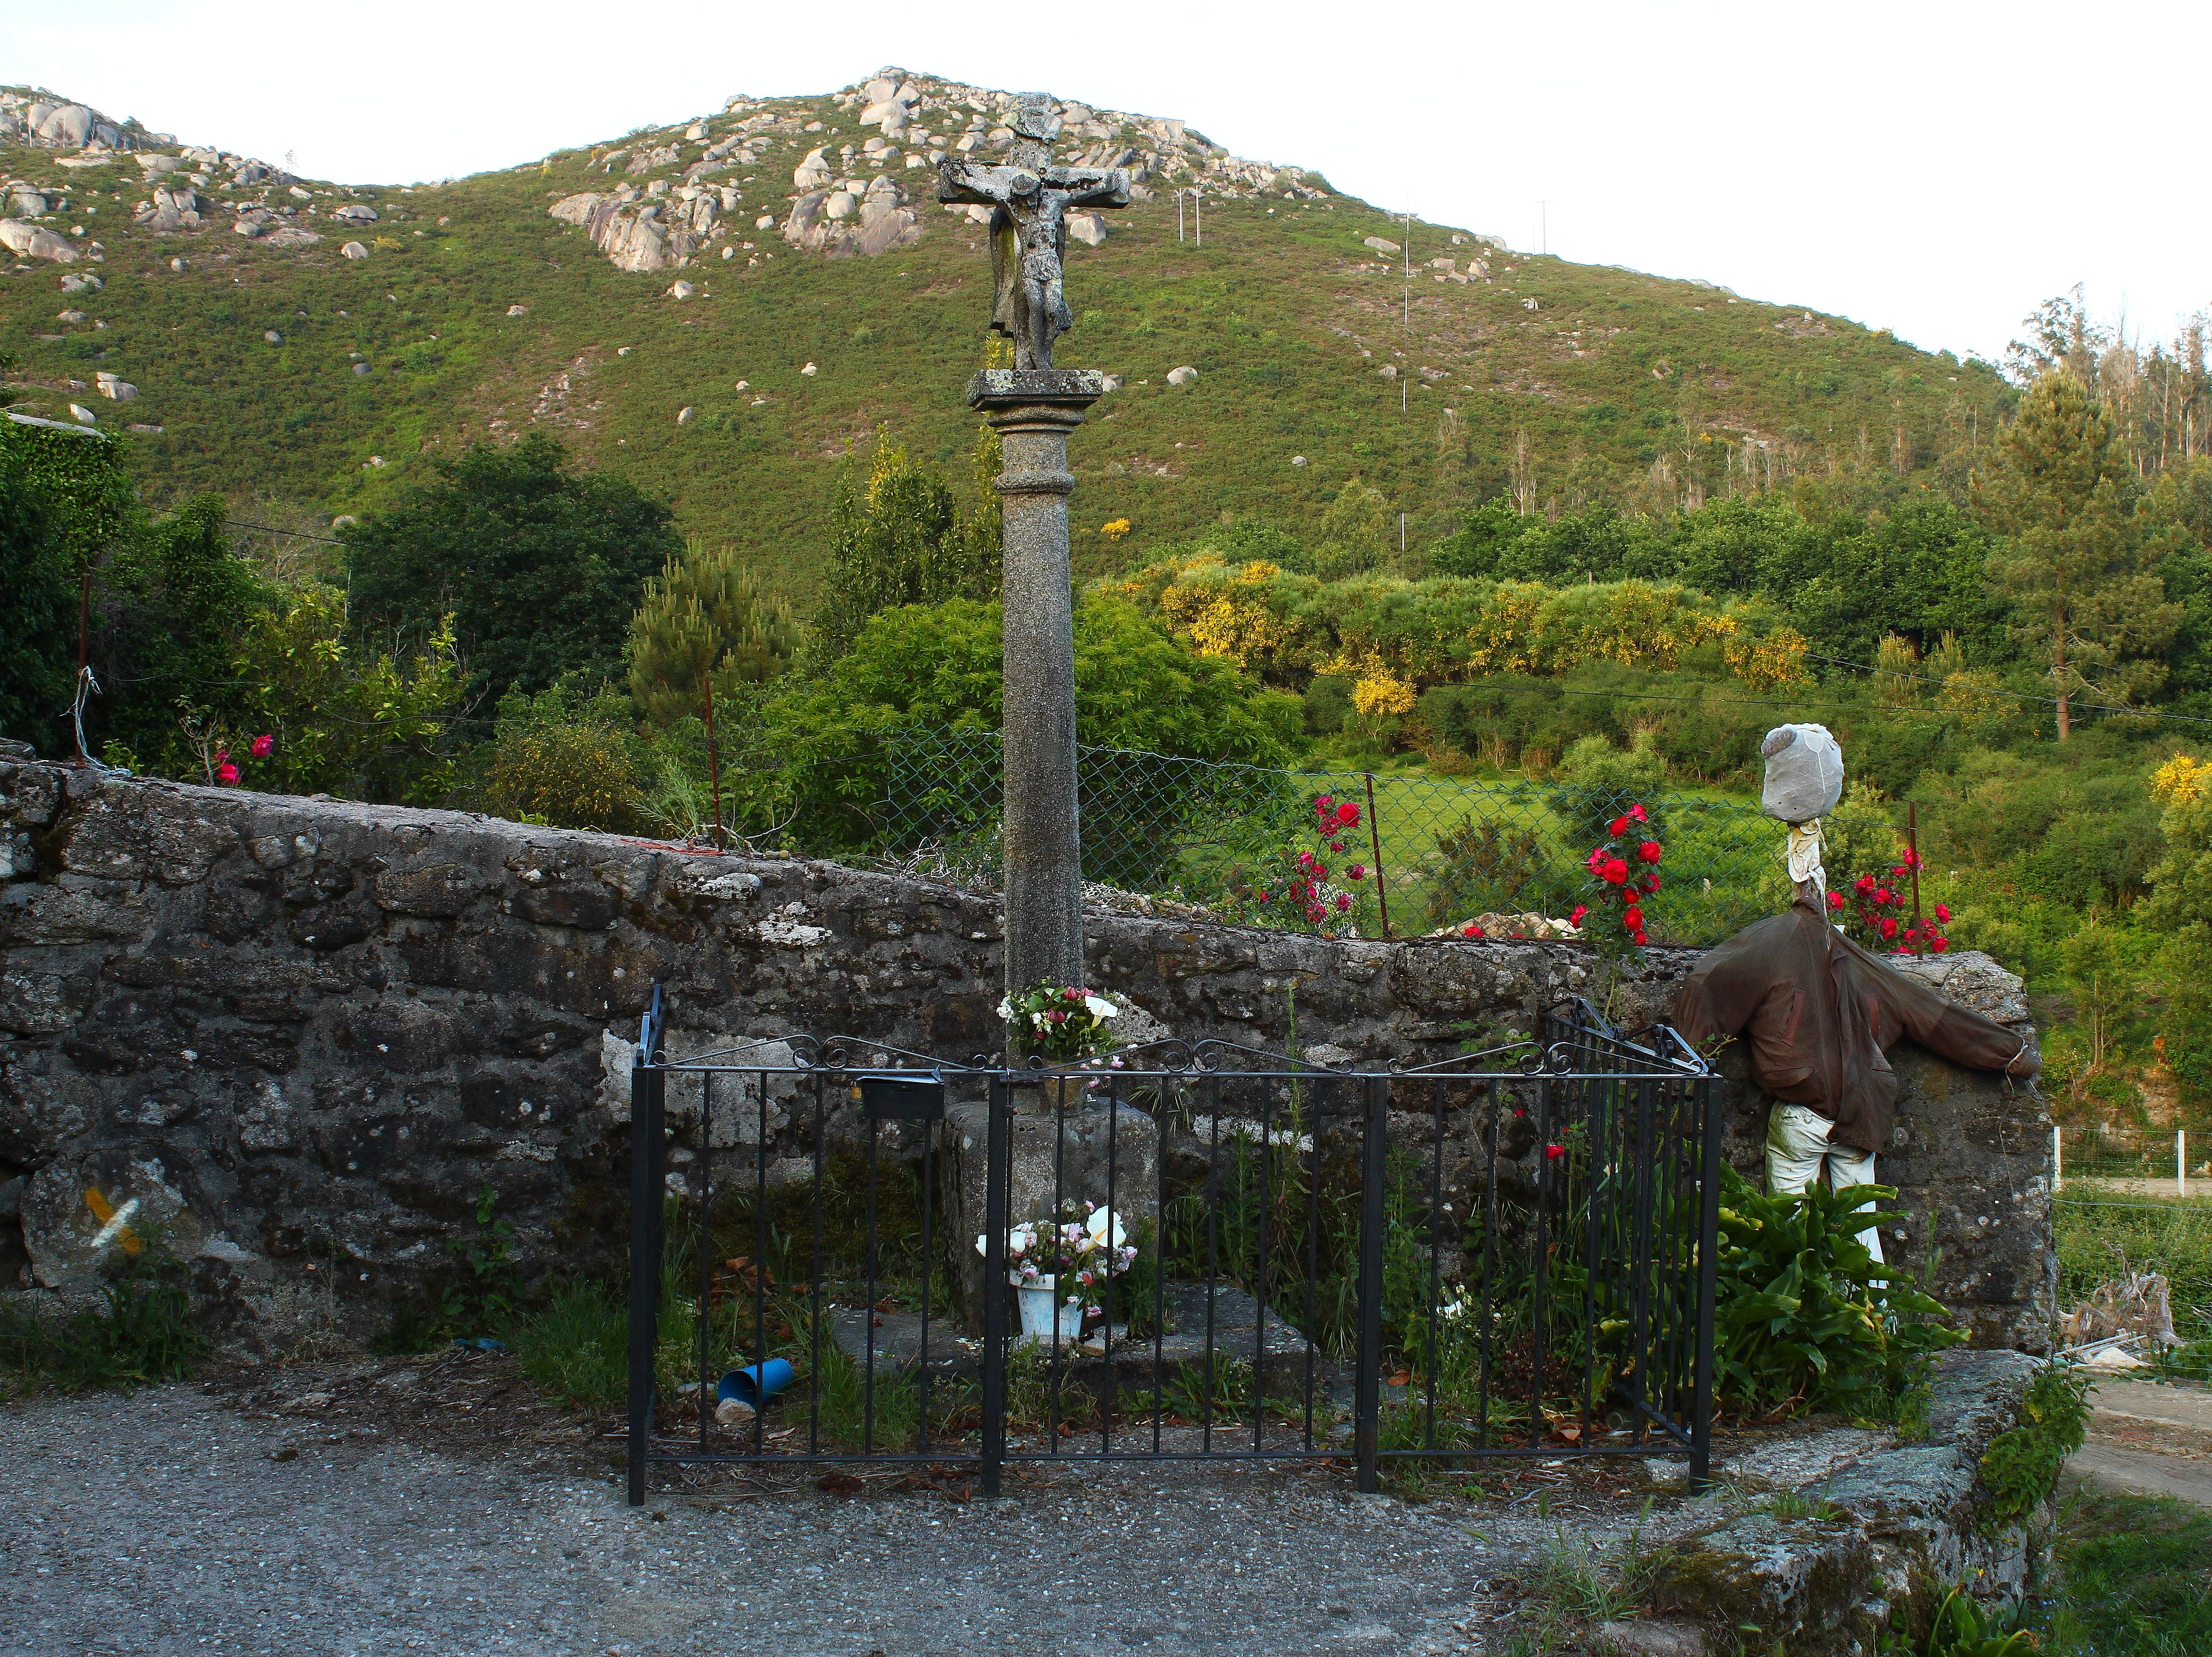
tree, rural, garden, spain, a, lama, galicia, cruceiro, espana, ggl1, canoneos500d